Berenguer de Montagut

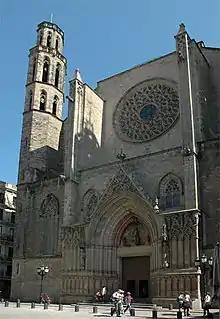
Santa Maria del Mar

Little is known about Berenguer de Montagut's life. He is currently linked with three religious buildings in Catalonia and the Balearic Islands, for which it seems clear that he was the designer and master builder during parts of their respective constructions: Santa Maria de l'Aurora in Manresa (the Manresa Cathedral), Santa Maria del Mar in Barcelona and the Cathedral of Majorca. On occasions he has also been linked with the church of Santa Maria del Pi in Barcelona.